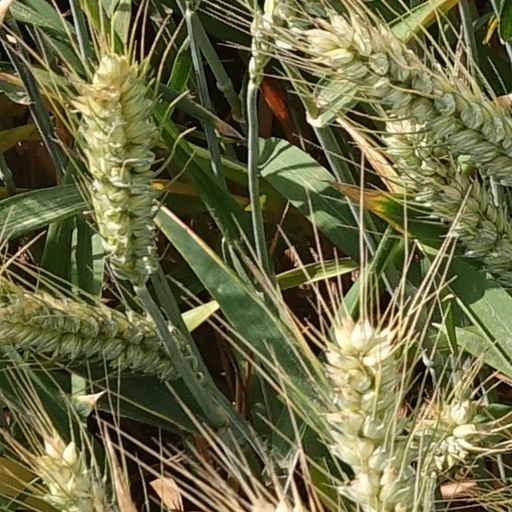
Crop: wheat